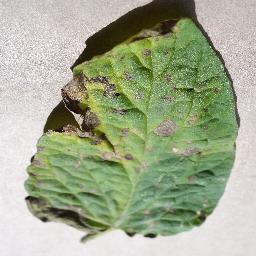
Label: Tomato___Early_blight